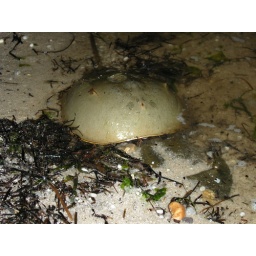
It's a Spawning pair. The female is under the sand and the male is above. Same pair just different angle.